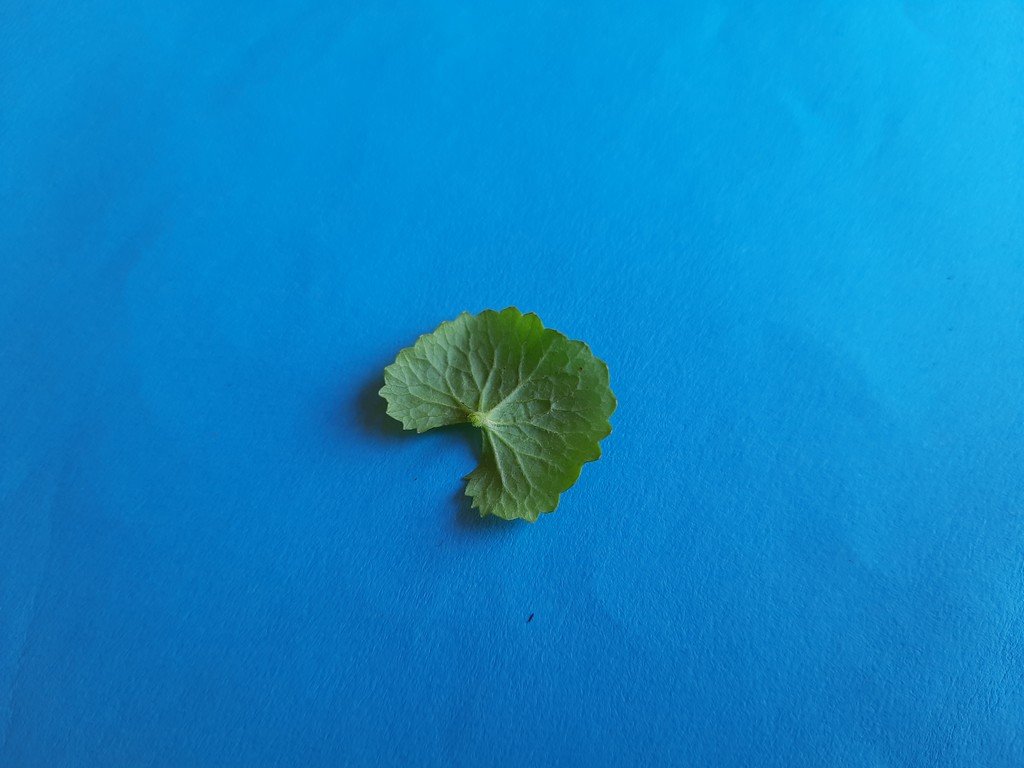
Label: Healthy